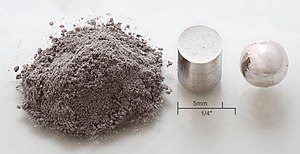
Rhodium
Rhodium er det 45. grundstof i det periodiske system: Under normale temperatur- og trykforhold optræder dette overgangsmetal som et sølvhvidt og slidstærkt metal. Det er som regel det dyreste ædelmetal, om end prisudsving ind imellem gør rhenium en kende dyrere. Rhodium udgør sammen med ruthenium og palladium de lette platinmetaller.